LT&SR 79 Class

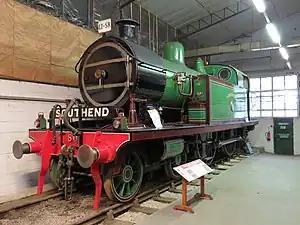
Preserved LTSR 4-4-2T No. 80 "Thundersley"

The London, Tilbury and Southend Railway (LTSR) 79 Class is a class of 4-4-2T suburban tank engines. They were designed by Thomas Whitelegg, as a development of the earlier 37 Class. They could reach a top speed of 65 mph (105 km/h).